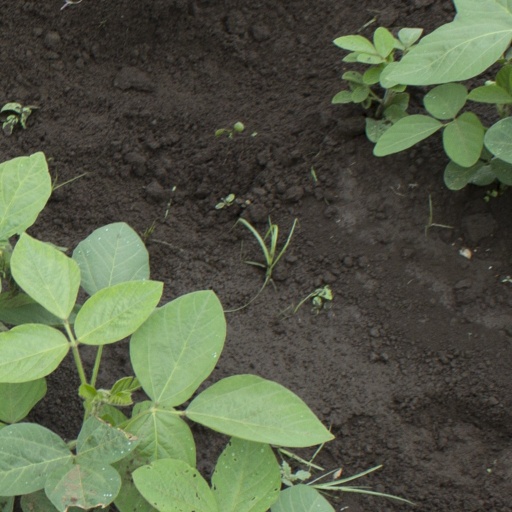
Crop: soybean